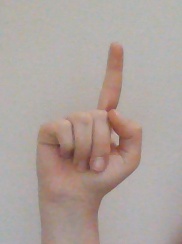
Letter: bb